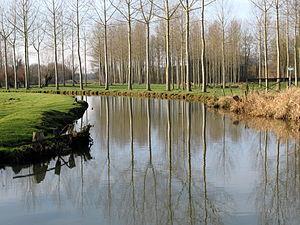
La bataille de Ramillies, livrée le 23 mai 1706 près de Ramillies en Belgique, est l'un des engagements majeurs de la guerre de Succession d'Espagne. Elle est un succès retentissant pour la coalition alliée, constituée par la république des Provinces-Unies, le Royaume d'Angleterre et leurs « auxiliaires » danois sur l'armée franco-bavaroise. Elle fait suite à une année de campagnes indécises en 1705 au cours de laquelle l'excès de confiance de la coalition et les hésitations bataves après le succès de Blenheim aboutissent à une campagne infructueuse le long de la Moselle qui contraint le duc de Marlborough à renoncer à son plan de campagne en France. Cependant, en dépit de l'incapacité des Alliés d'emporter un succès décisif, Louis XIV souhaite ardemment la paix, mais il la veut toutefois à des conditions raisonnables. Dès lors, plutôt que de rester sur la défensive, les armées françaises passent à l'attaque sur tous les fronts.